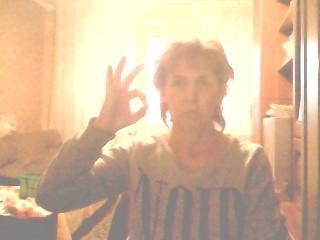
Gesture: ok